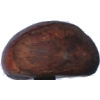
Label: Chestnut 1